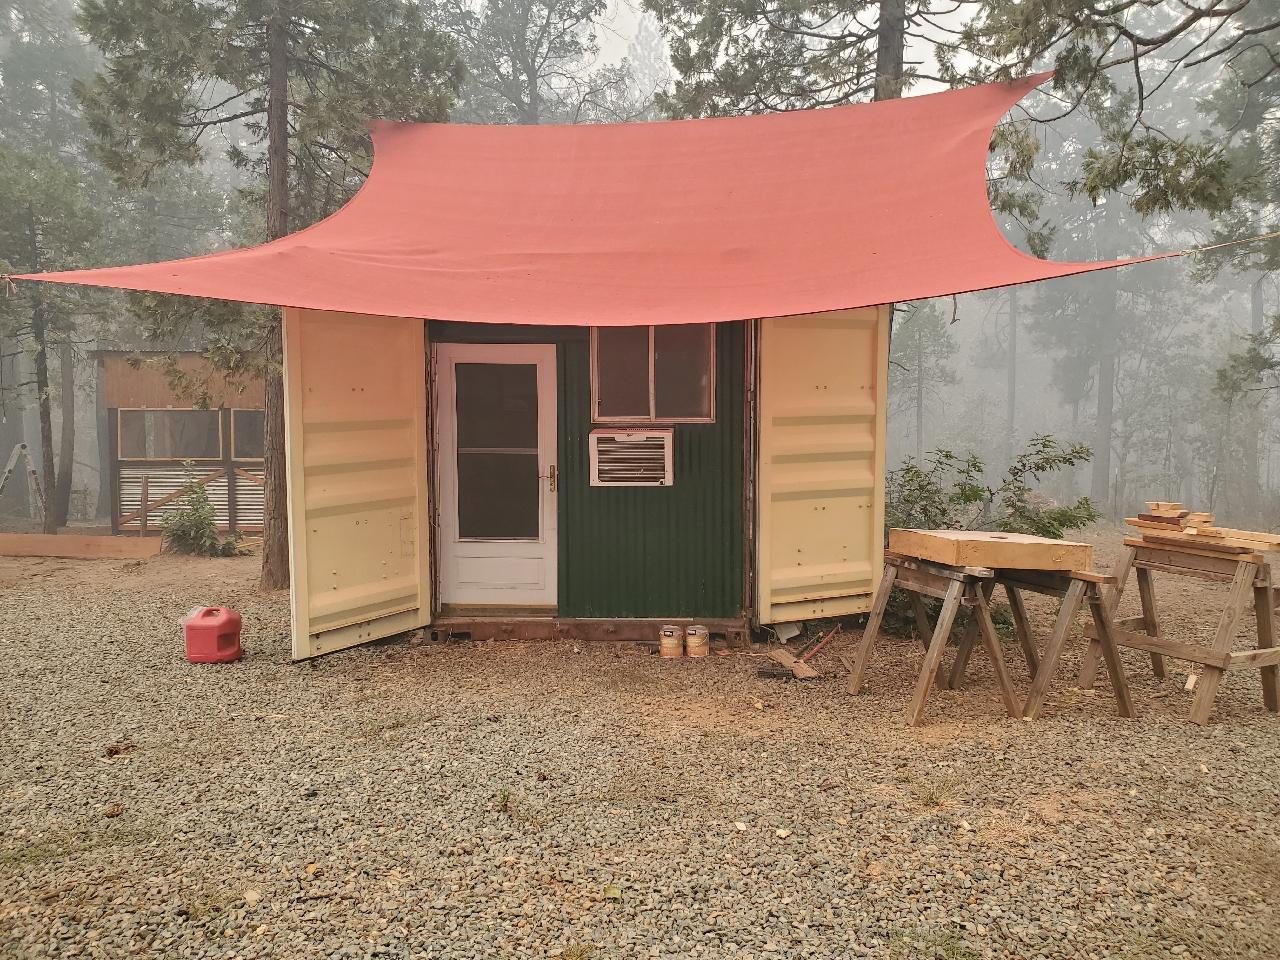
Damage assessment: no_damage